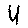
Label: 4